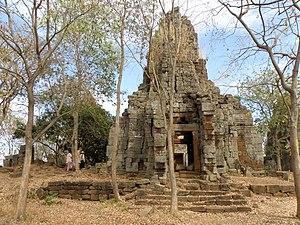
Cambodge - Battambang - Vat Banon - Le site
La province de Battambang, parfois appelée Batdambang, est une province du nord-ouest cambodgien.